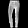
Label: Trouser